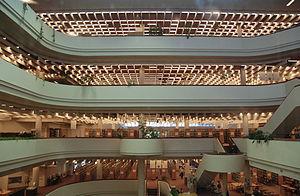
La bibliothèque de recherche de Toronto en 2007DSC_1393.JPG
La bibliothèque publique de Toronto est le plus grand système de bibliothèques publiques en Amérique du Nord. Il est situé dans la Ville de Toronto, en Ontario, Canada.